Louis Philippe II, Duke of Orléans

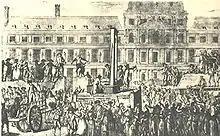
Image of death by guillotine.

In August 1787 the Duke of Orléans and his secretary Charles-Louis Ducrest, the brother of Madame de Genlis, came up with proposals to improve the financial situation of France. Philippe d'Orléans became a member of the Society of the Friends of the Constitution, and strongly adhered to the principles of Denis Diderot, Voltaire and Jean-Jacques Rousseau. He was interested in creating a more moral and democratic form of government in France. As he grew more and more interested in Rousseau's ideas, he began to promote Enlightenment ideas, such as the separation of church and state and limited monarchy. He also advocated and voted against feudalism and slavery.